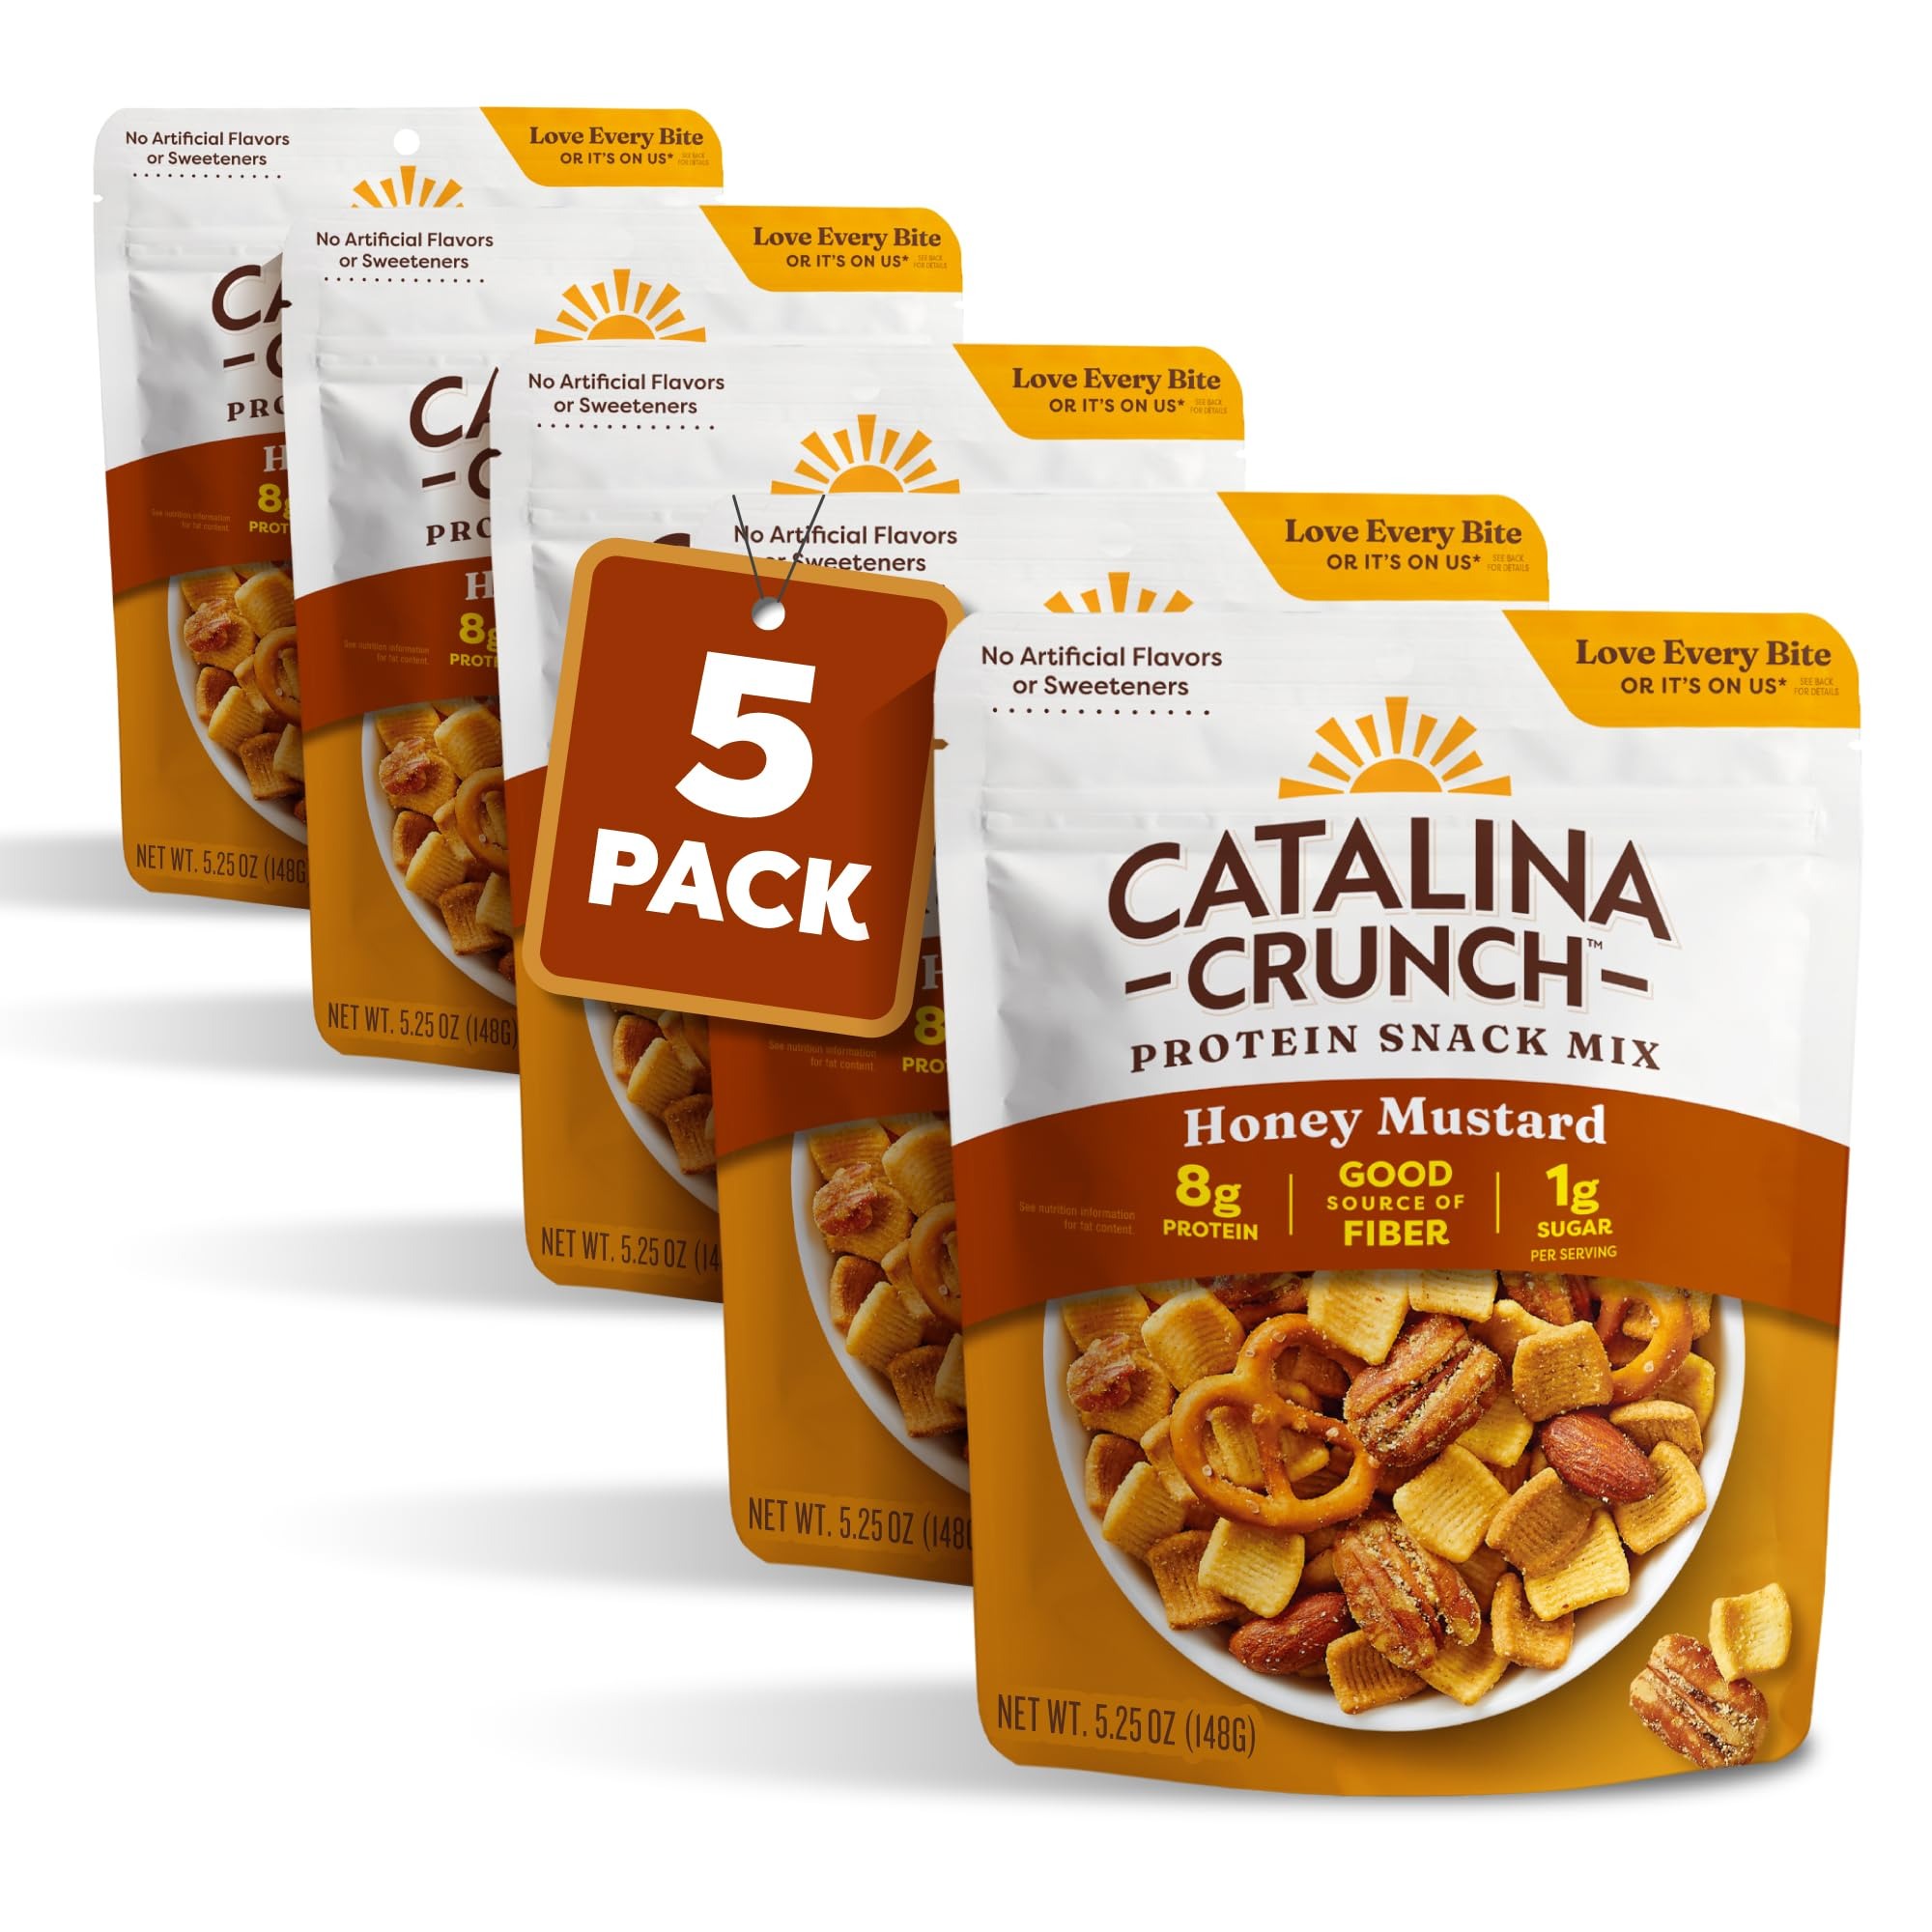
Item Name: Catalina Crunch Protein Snack Mix | 8g Protein, 1g Sugar per Serving | Good Source of Fiber, Keto, Gluten Free | Honey Mustard, 5.25 Ounce Bag (Pack of 5) - Packaging May Vary
Bullet Point 1: PROTEIN SNACK MIX WITH ALL THE FLAVOR: Looking for savory snacks for adults and kids? Catalina Crunch Snack Mix has you covered, delivering big taste and a smarter way to snack! With 8g of Protein per serving, it’s a deliciously, satisfying alternative!
Bullet Point 2: POWERED WITH PROTEIN AND FIBER: Not only is Catalina's snack mix high in protein with 8g to fuel your day, it's also a good source of fiber and contains only 1g of sugar per 1/2 cup serving.
Bullet Point 3: SNACK HAPPIER WITH BETTER INGREDIENTS: Our snack mix features a mouthwatering blend of nuts, chickpea pretzels and our signature cereal layered with honey sweetness and zesty mustard.
Bullet Point 4: CLEANER SNACKING FOR ANY OCCASION: Catalina Crunch Mix is free of any flavors or sweeteners and comes in resealable bags, making them the perfect option for on-the-go, travel or shareable office snacks.
Bullet Point 5: Catalina Snacks was founded by a diabetic who desired delicious food options that met his needs. Our recipes help us deliver uncompromised taste & quality to live a better life, with lower sugar and positive nutrition like protein and fiber.
Product Description: Catalina Crunch Snack Mix is made with the same delicious taste and crunch of your favorite party mix, featuring protein, fiber, and specially curated natural ingredients. Enjoy the crunchy blend of Catalina Crunch Cereal, pecans, almond, and chickpea pretzels. Snack happier!
Value: 26.25
Unit: Ounce

Price: 6.09